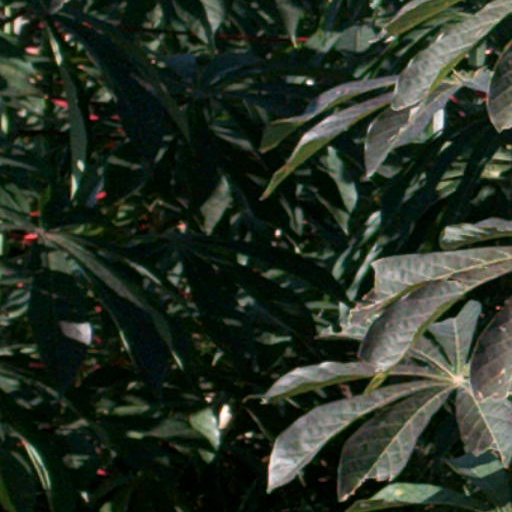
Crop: cassava